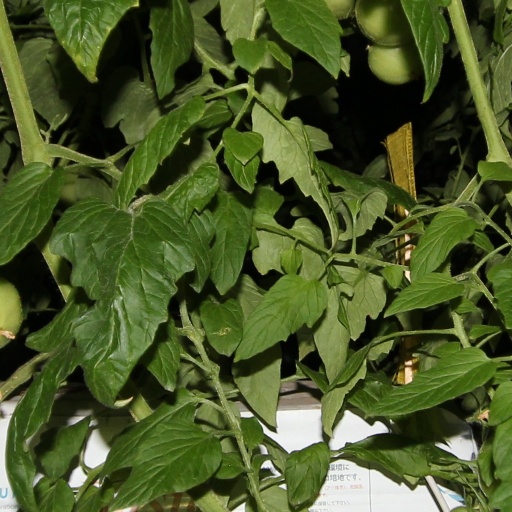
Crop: tomato